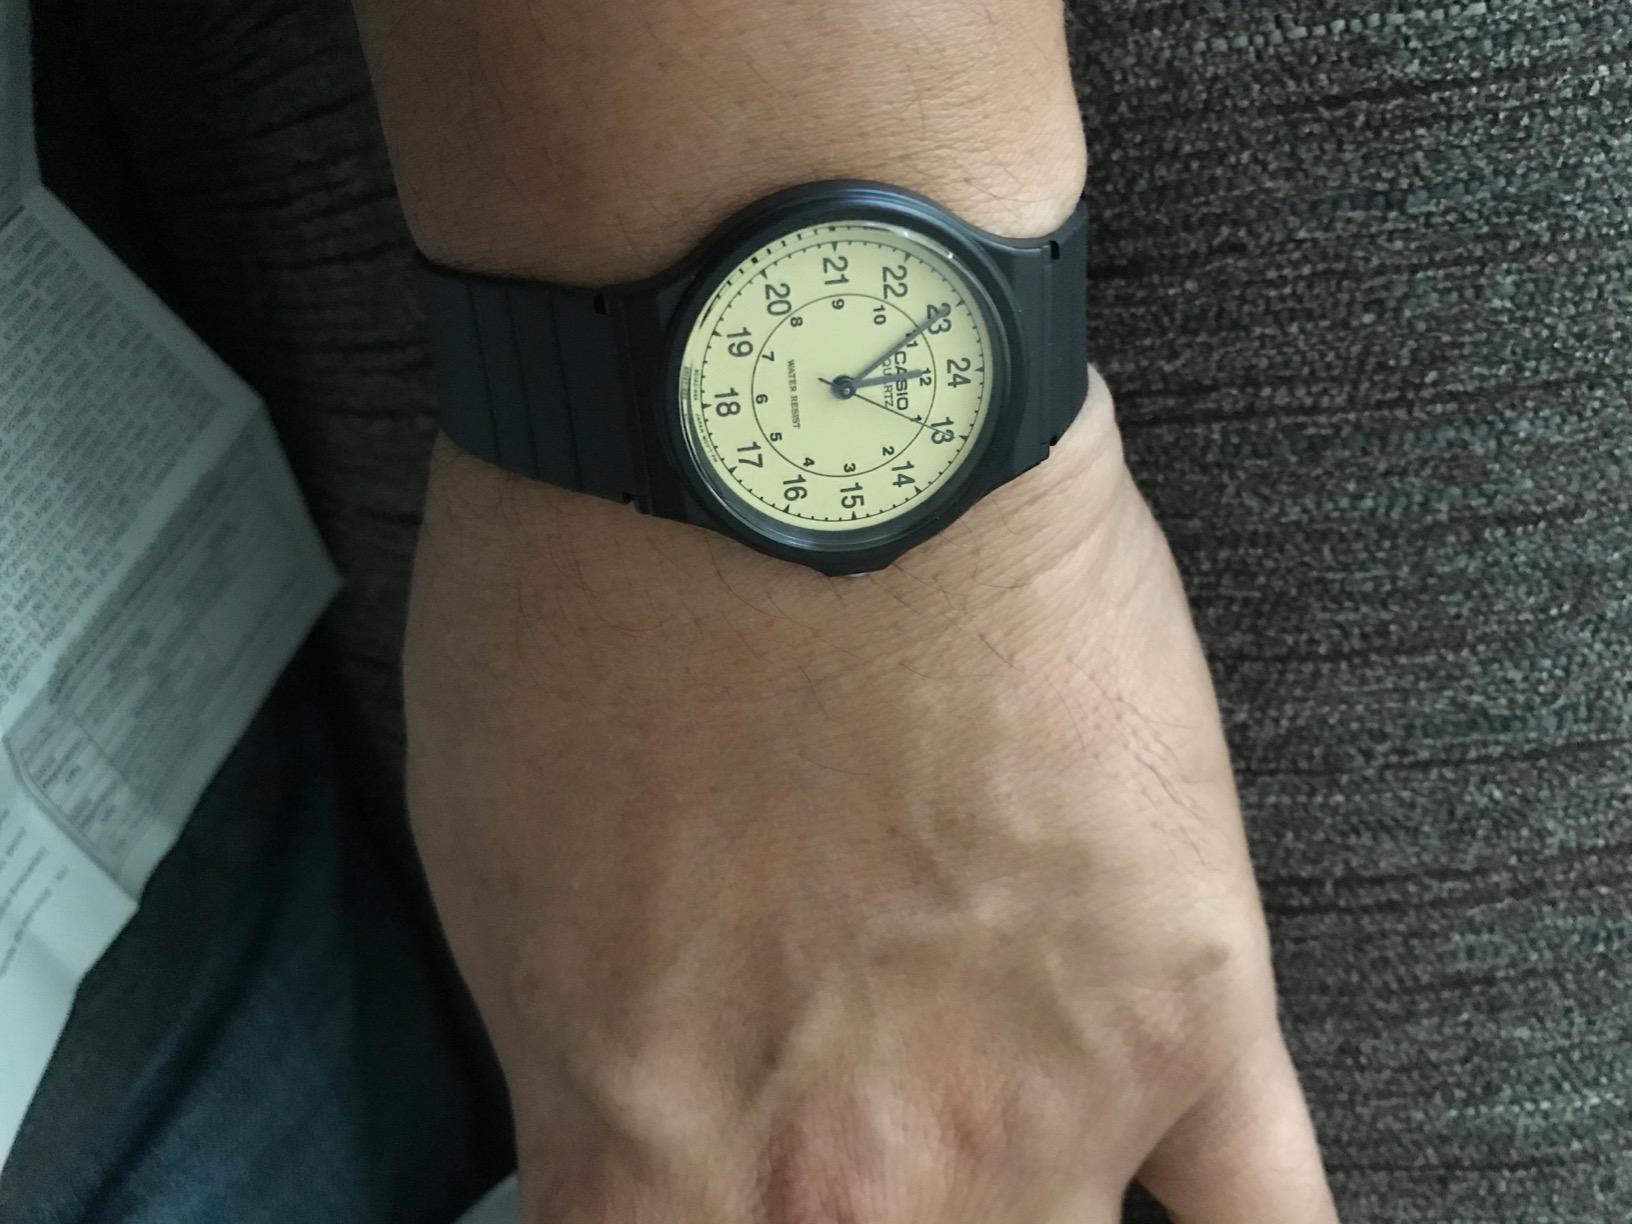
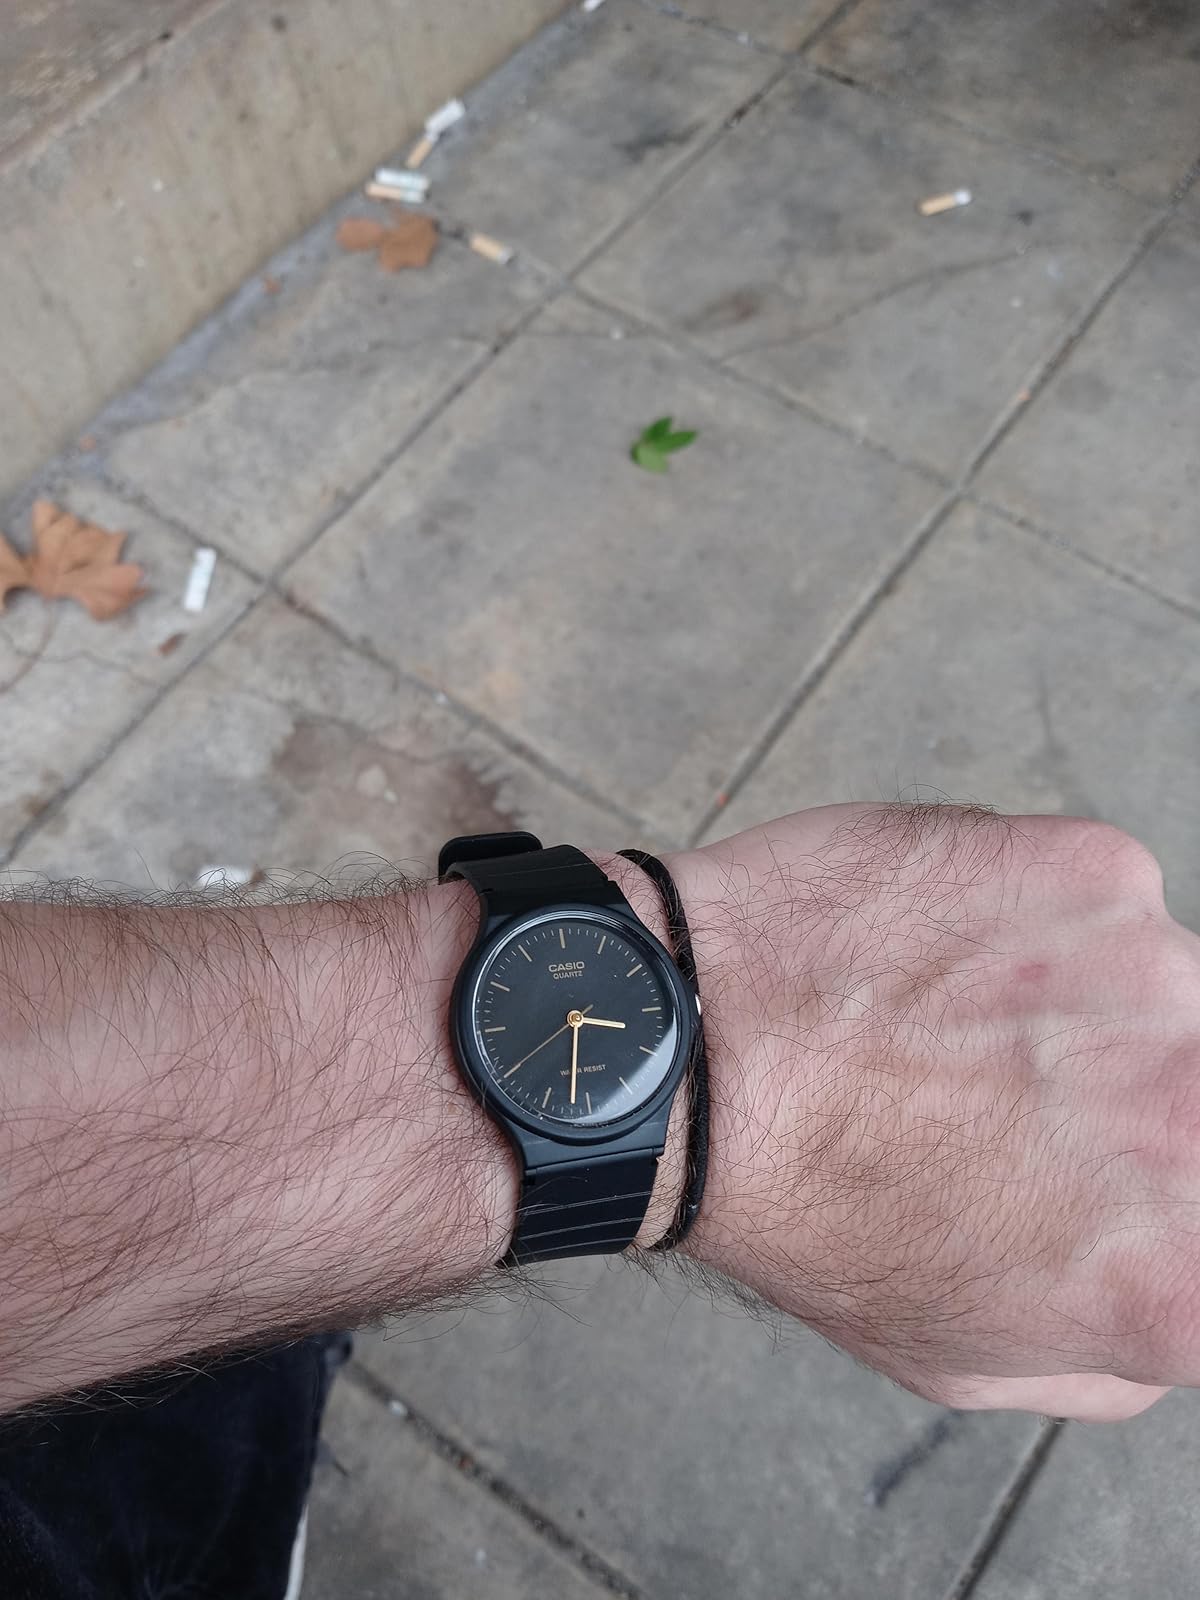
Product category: accessories_watch
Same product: no